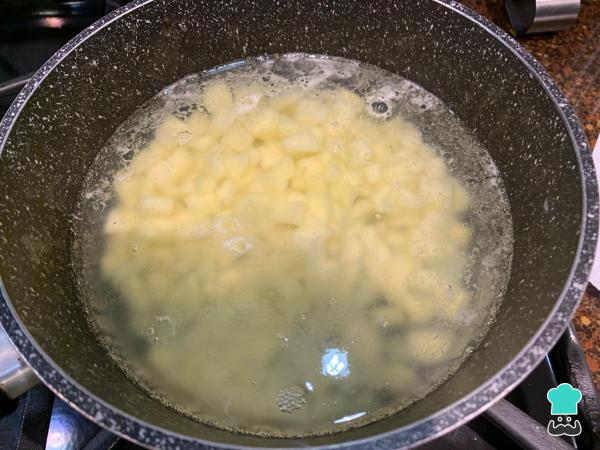
Trocea las aceitunas con pimiento, pica el perejil y reserva. Corta la papa en cubos muy pequeños y cuécelo en una olla con agua hirviendo.Truco: Para saber si tus papas ya están cocidas, puedes introducir una puntilla o un tenedor en alguna de ellas. Si no encuentras resistencia, las patatas están listas.